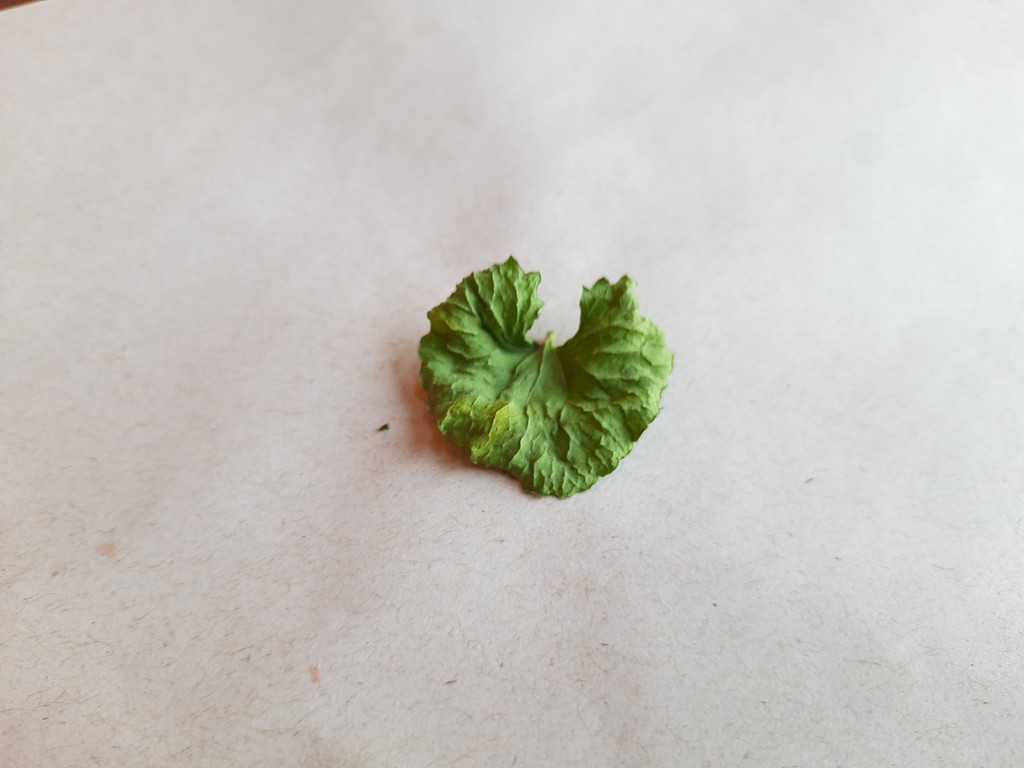
Label: Dried